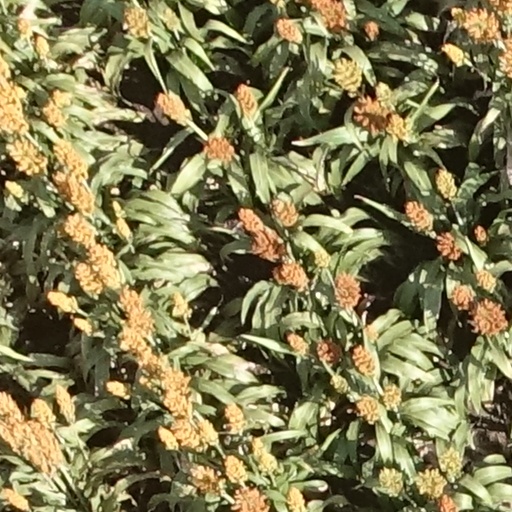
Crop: sorghum